Jolin Tsai

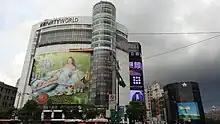
Taiwan Beer's advertisement featuring Tsai in Taipei

Tsai has endorsed a wide array of internationally recognized brands and products throughout her career, including Absolut Vodka, Adidas, Always, Balvenie, Bausch & Lomb, Bulgari, Crest, "Diablo", Dr. Jart+, "Dungeon & Fighter", Gap, Head & Shoulders, Intel, Knorr, Levi's, L'Oréal, Lux, MAC, Max Factor, McDonald's, Mercedes Benz, Morinaga, Motorola, Nars, Olay, Pepsi, Pony, Puma, Quaker, Rémy Martin, Samsung, Shiseido, Standard Chartered, Sunbites, Swarovski, Toyota, Tropicana, Uber Eats, Valentino, Vidal Sassoon, Yamaha, and 7-Eleven.